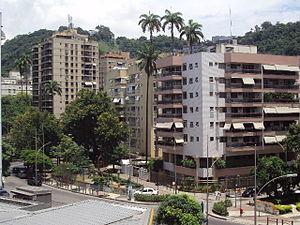
"Laranjeiras est un quartier résidentiel de Rio de Janeiro et l'un des plus anciens de la ville, construit à partir du XVIIᵉ siècle, au pied du Corcovado. Il fut appelé antérieurement ""Vallée du Carioca"".